Lynndie England

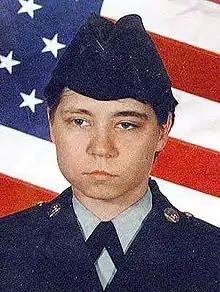
Official portrait,

Lynndie Rana England (born November 8, 1982) is a former United States Army Reserve soldier who was prosecuted for mistreating detainees during the Abu Ghraib torture and prisoner abuse that occurred at the Abu Ghraib prison in Baghdad during the Iraq War. She was one of 11 military personnel from the 372nd Military Police Company who were convicted in 2005 for war crimes. After being sentenced to three years in prison and a dishonorable discharge, England was incarcerated from September 27, 2005, to March 1, 2007, when she was released on parole.